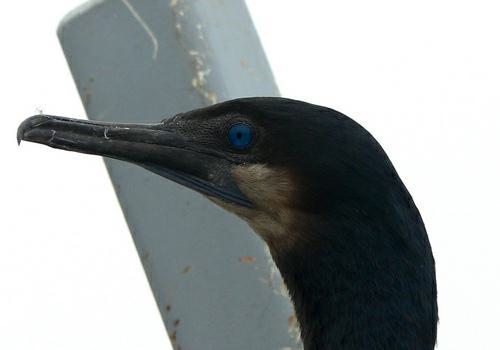
A photo of a brandt cormorant